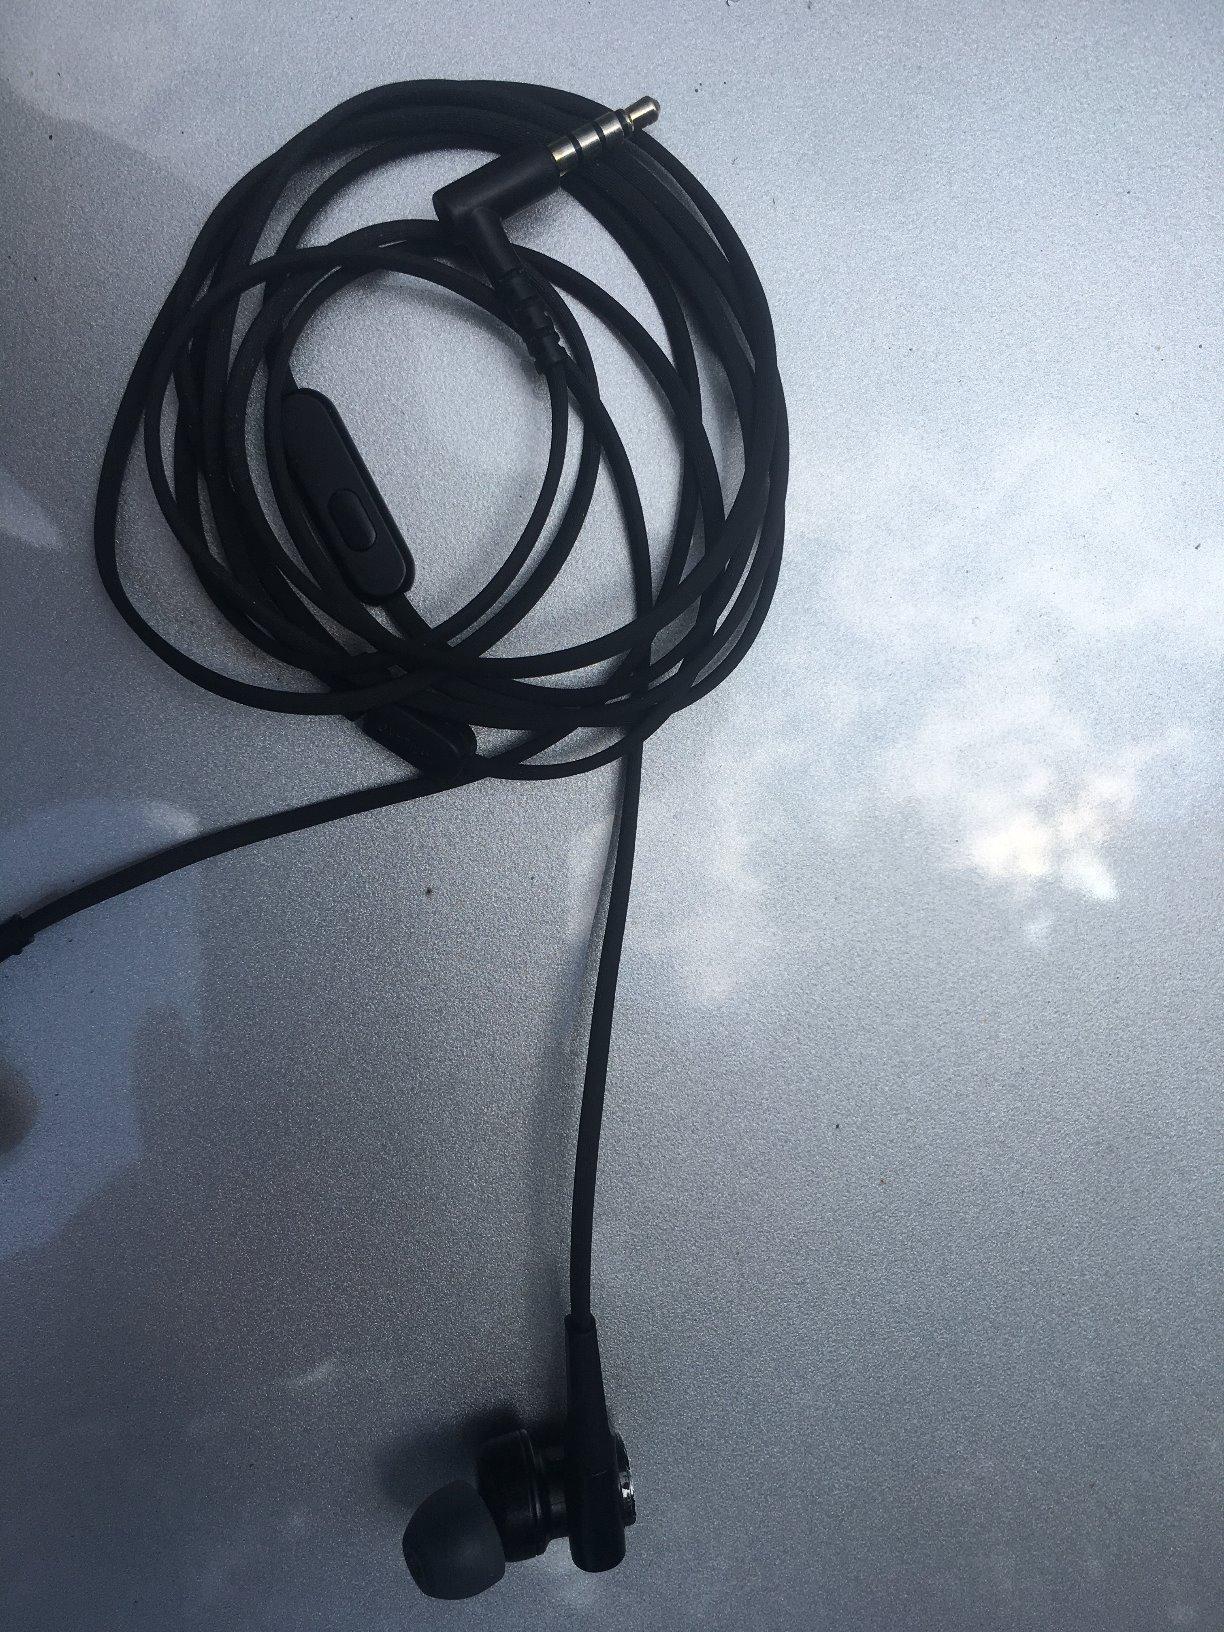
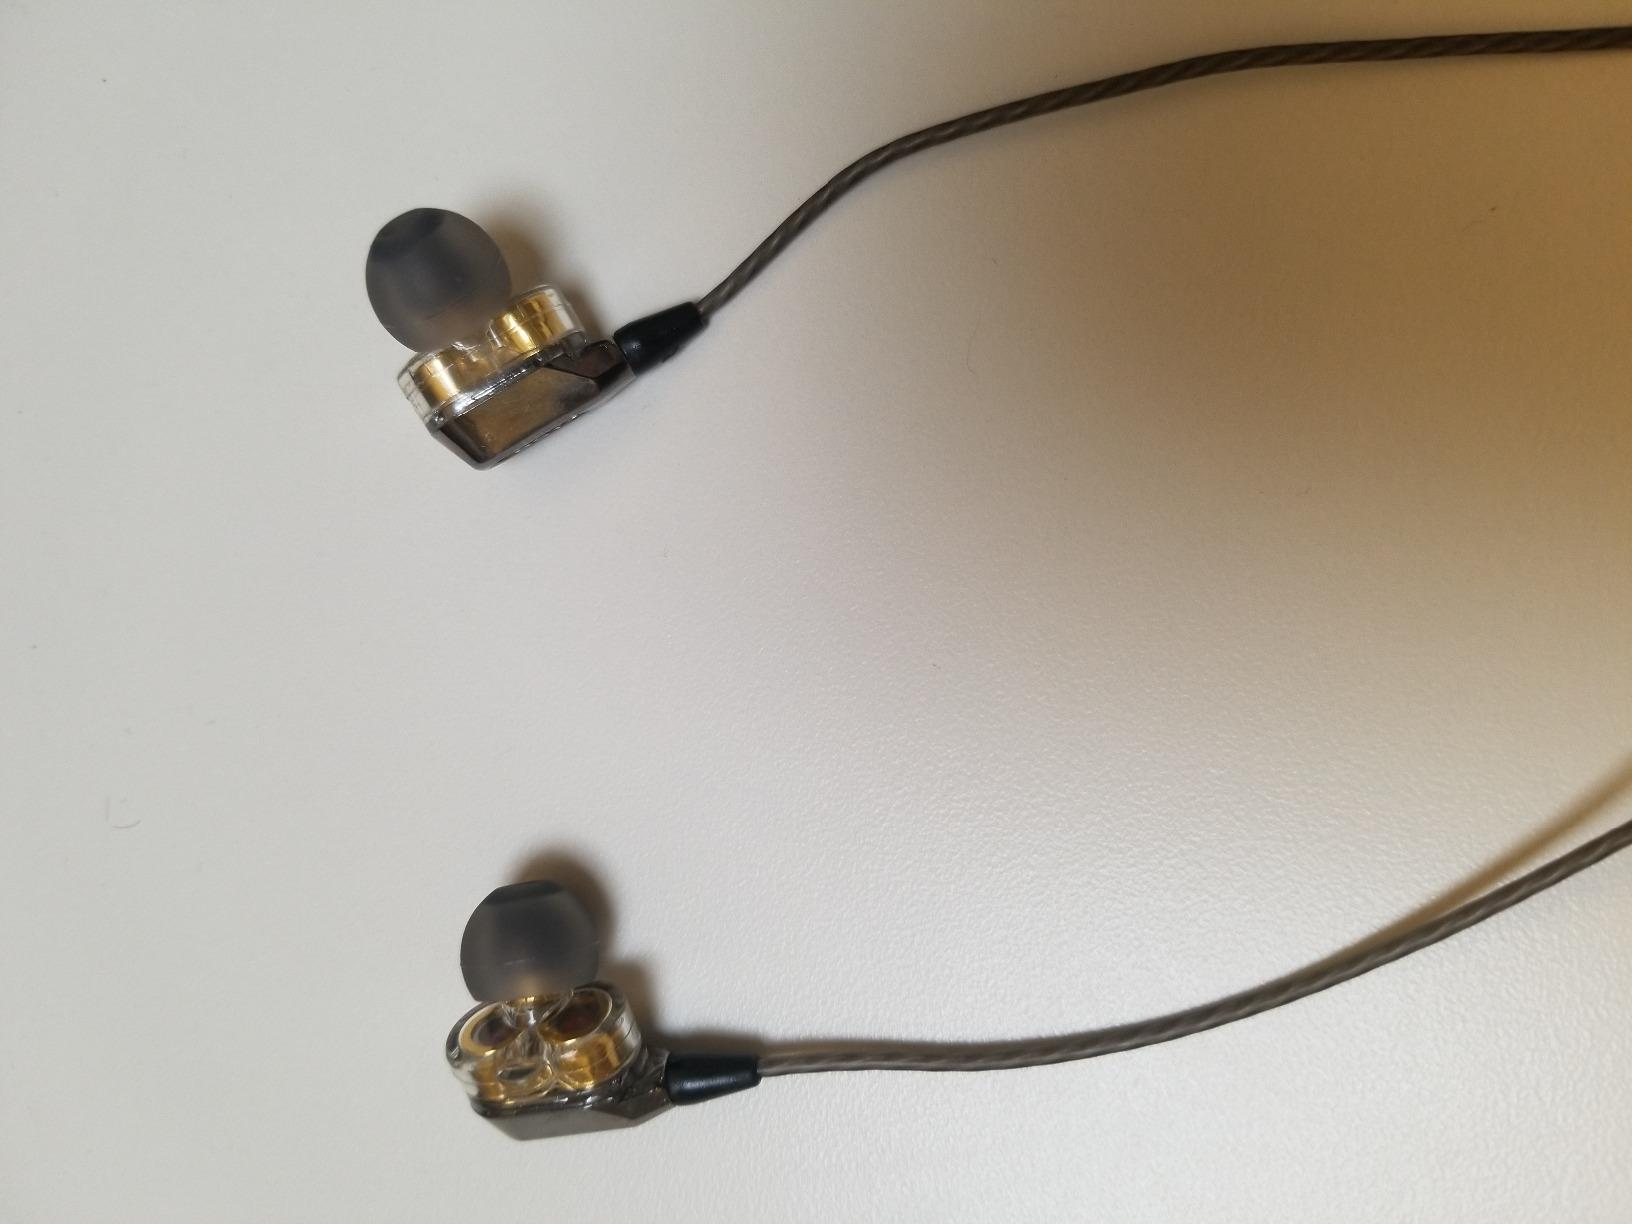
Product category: headphones
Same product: no